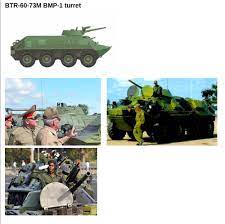
Label: BTR